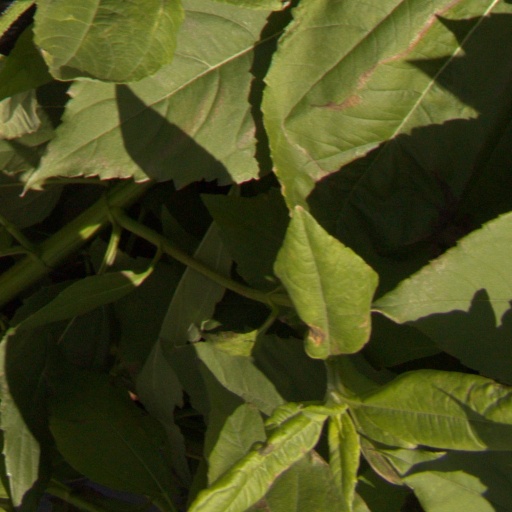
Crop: Jerusalem artichoke